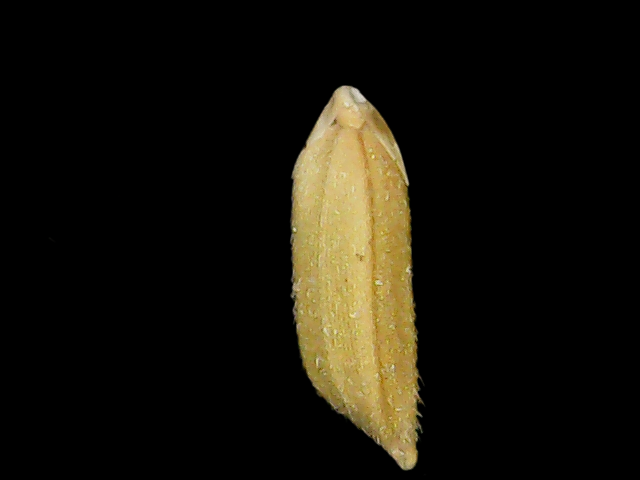
Rice variety: Binadhan17